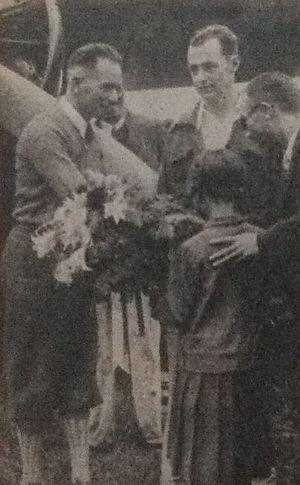
Clyde Edward Pangborn est un aviateur américain.